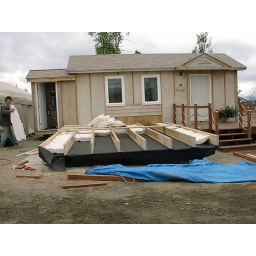
floor joists and insulation being installed in our bedroom addition floor